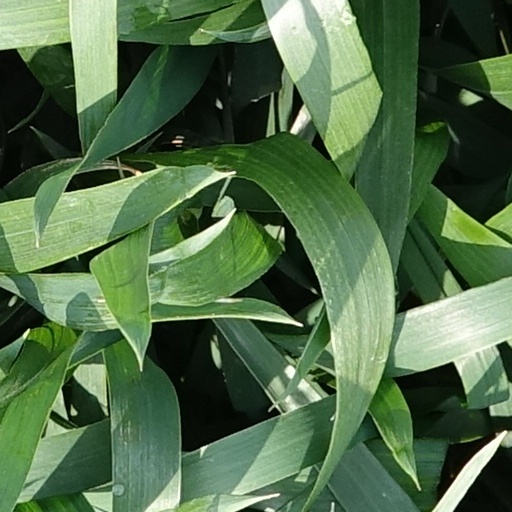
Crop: wheat